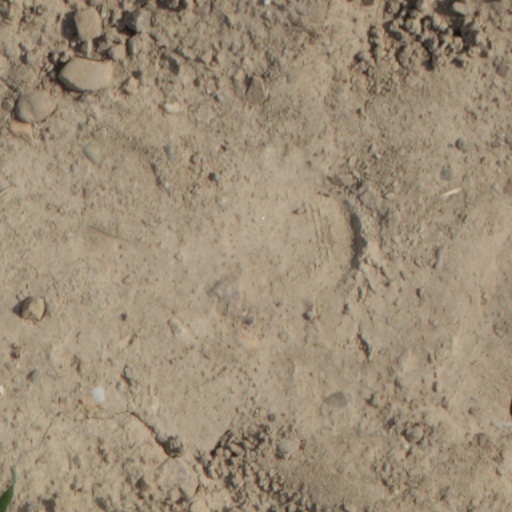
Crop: wheat